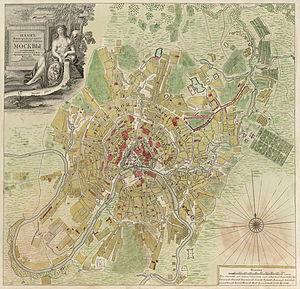
Ivan Fiodorovitch Mitchourine est un architecte russe qui a travaillé dans le style baroque russe, surtout à Moscou.